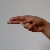
The image shows a hand gesture representing the letter 'H' in Indian Sign Language.